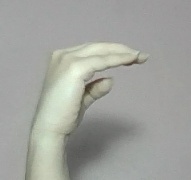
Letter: jeem